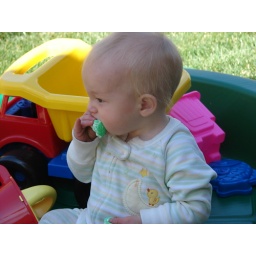
Kyler in his sandless sand box